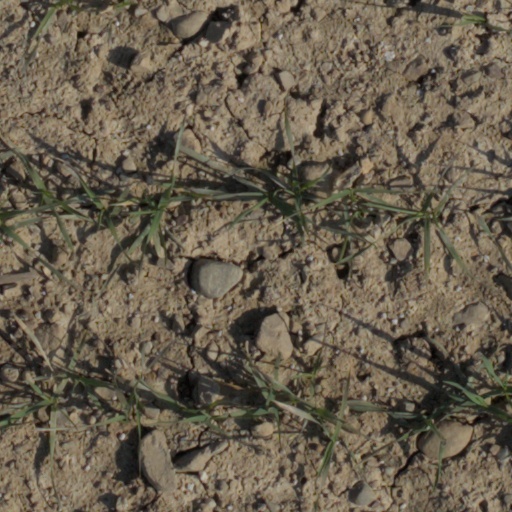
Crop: wheat